Milton railway station (Staffordshire)

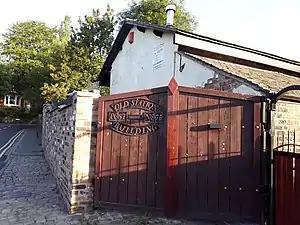
The former station building in Milton in 2018

Milton railway station is a disused railway station in Staffordshire, England.